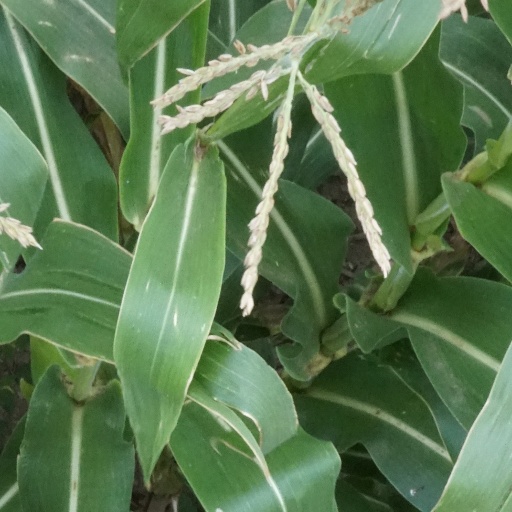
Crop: maize; corn